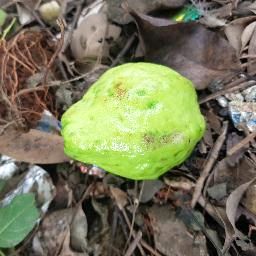
Fruit: Guava
Quality: Good